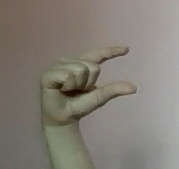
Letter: dal